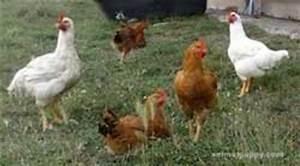
chicken